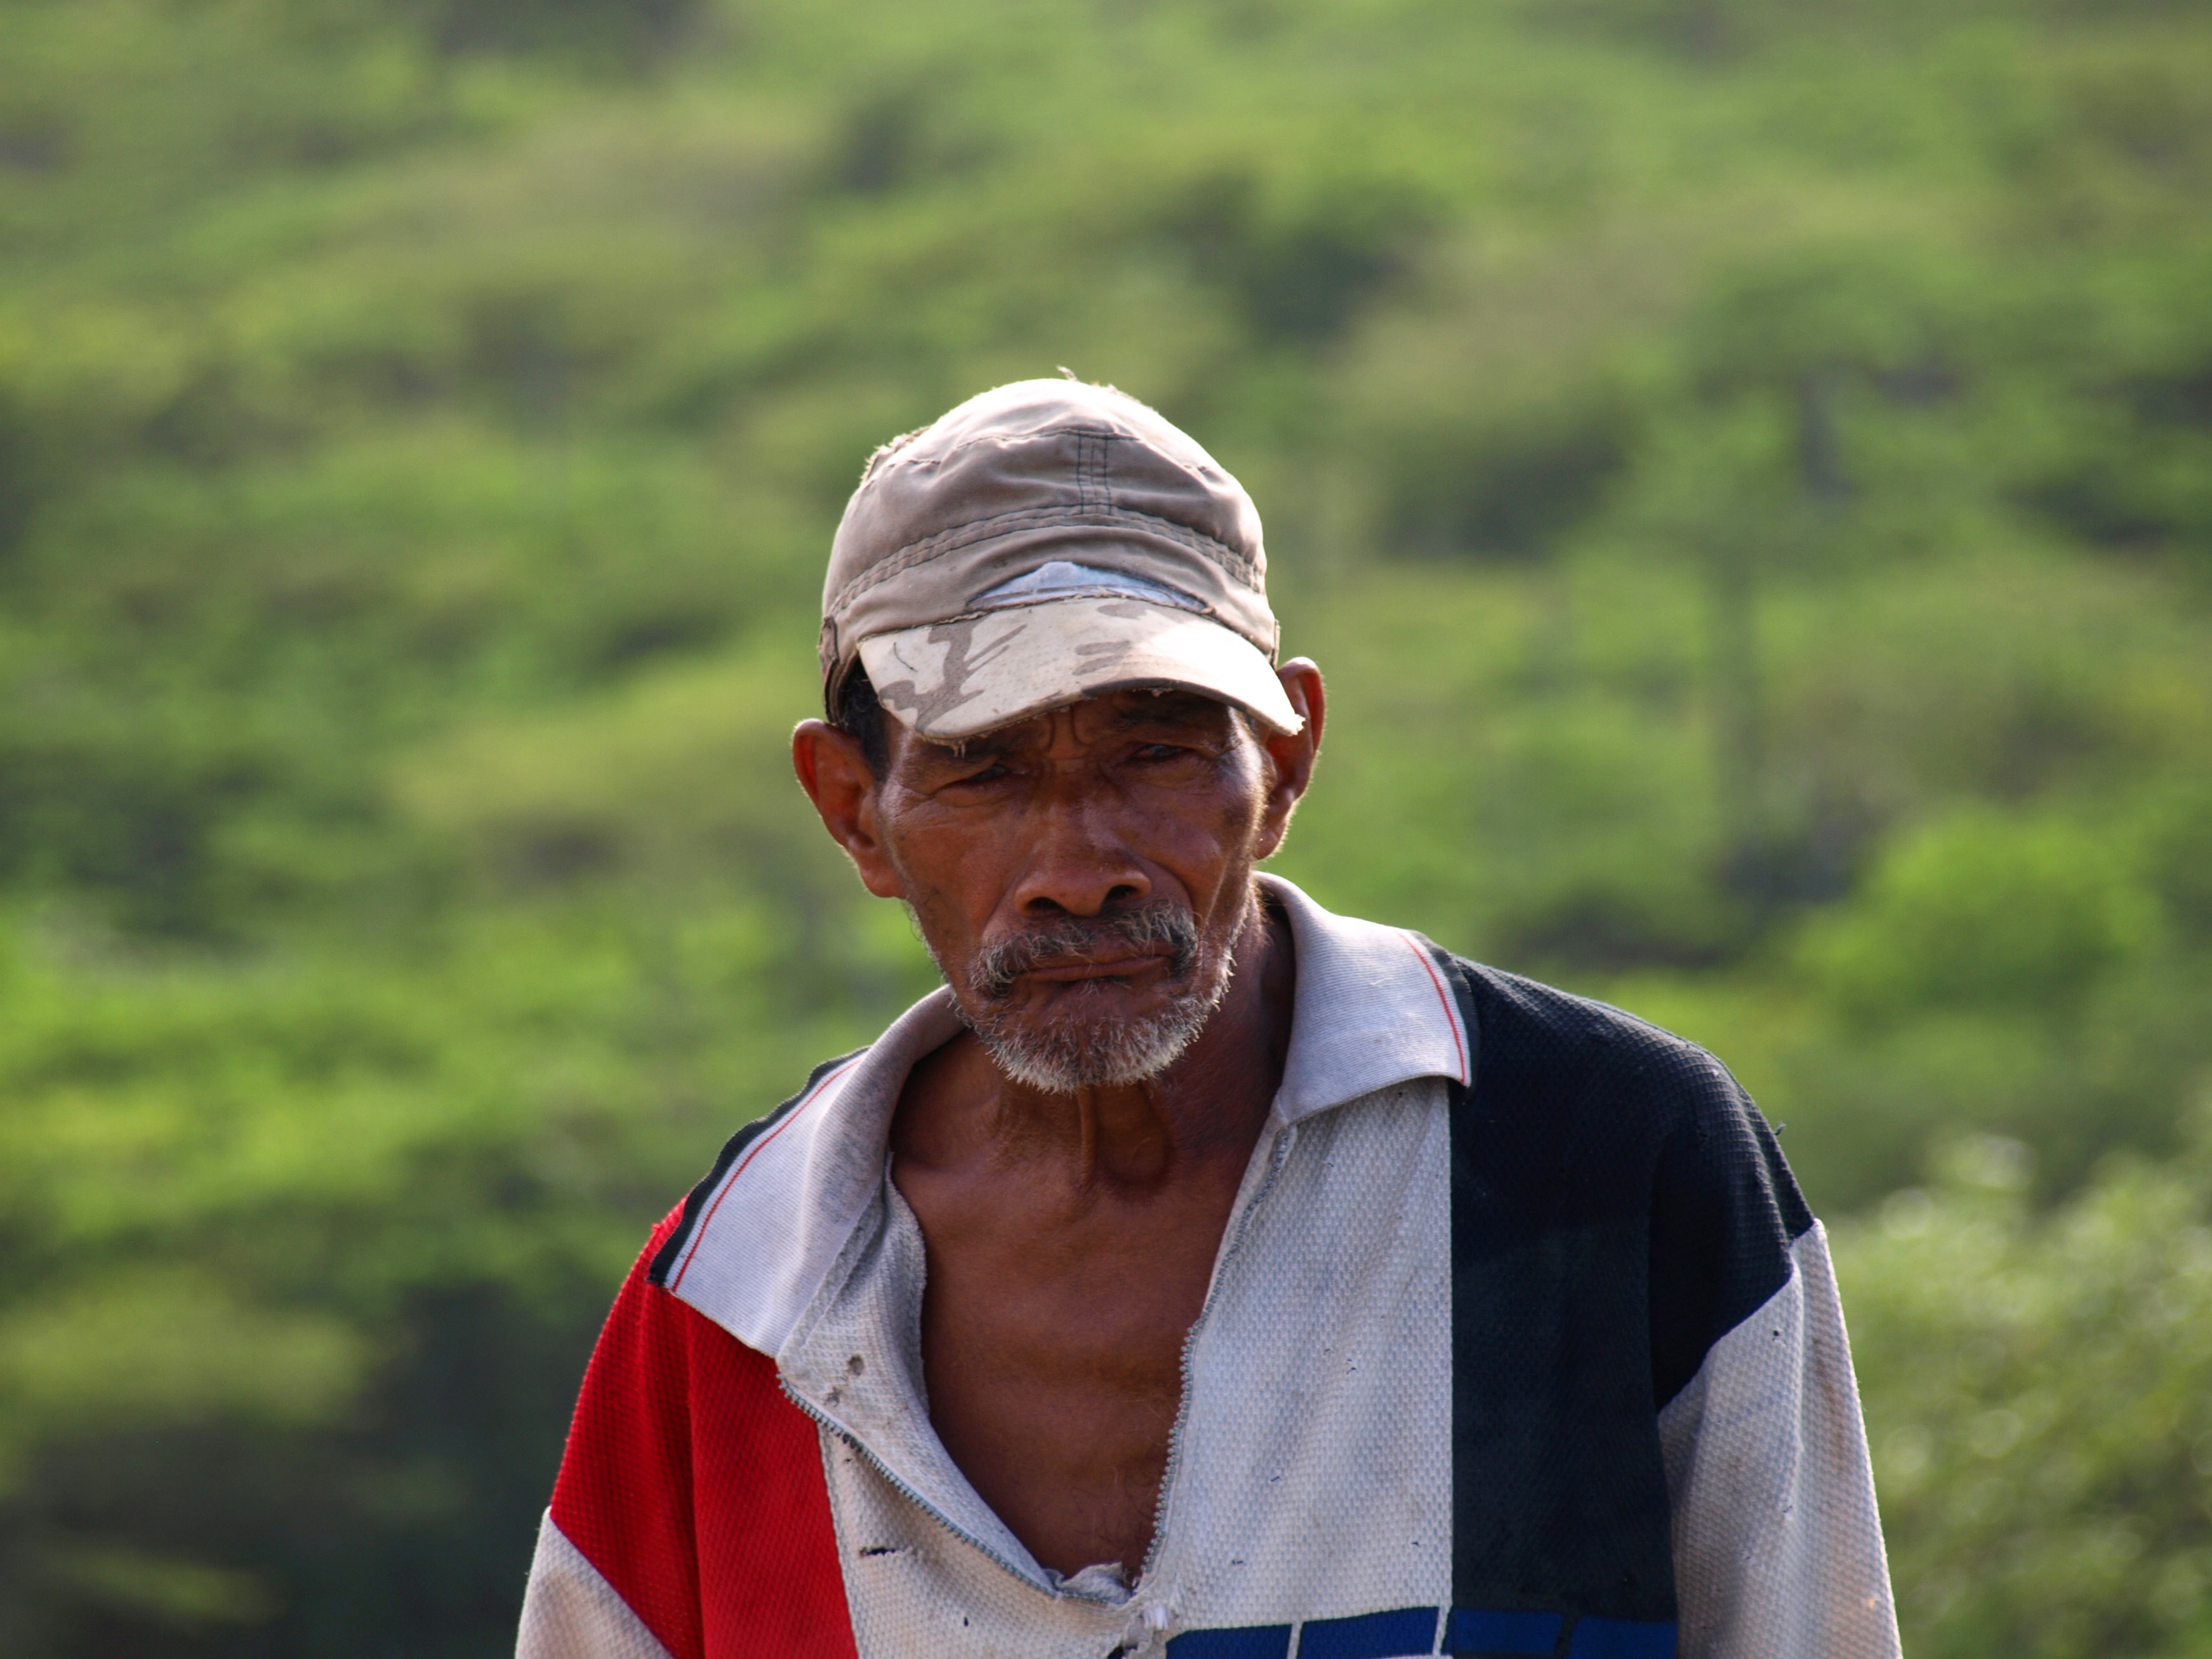
man, person, people, old, male, brown, black, thoughtful, senior citizen, sad, race, face, cap, poverty, brown skin